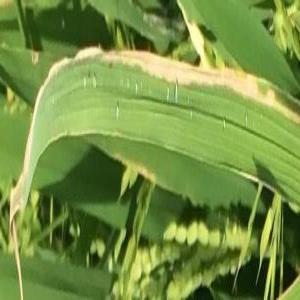
Disease: Bacterialblight